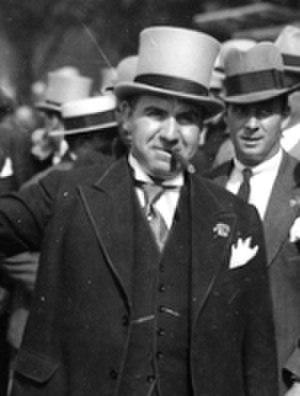
Léon Volterra en 1934
Léon Volterra est un homme de spectacle français, producteur de spectacles, directeur de salles, né le 10 mars 1888 dans le 8ᵉ arrondissement de Paris, ville où il est mort le 5 juin 1949 dans le 16ᵉ arrondissement.